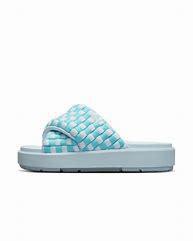
Brand: Jordan
Model: Sophia